Architecture of Kosovo

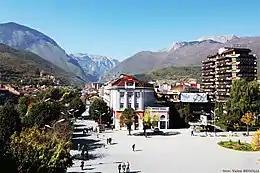
Main square of the city of Peja

The architecture of Peja describes a large mixture of architectural structures which are a reflection of the influential foreign rule all across the city. The architecture of the city consists of buildings, structures and constructions which were built with an architectural influence of the Byzantine architecture, Serbo-Byzantine architecture, Ottoman architecture, Stalinist architecture (former Yugoslavia), and Modern cultures/architectures. Because of this there are many churches, mosques, buildings which are attraction points in the city and were built by the aforementioned influences. The foreign rule of the Ottoman and Serbian empires and the historical influence of former Yugoslavia (communist era) have shaped the architectural landscape of the city to become a conglomerate of cultures.